Helga Trüpel

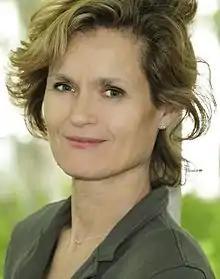
Trüpel in 2014

Helga Trüpel (born 21 July 1958) is a German politician who served as Member of the European Parliament (MEP) from 2004 until 2019. She is a member of the Alliance '90/The Greens, part of the European Green Party.